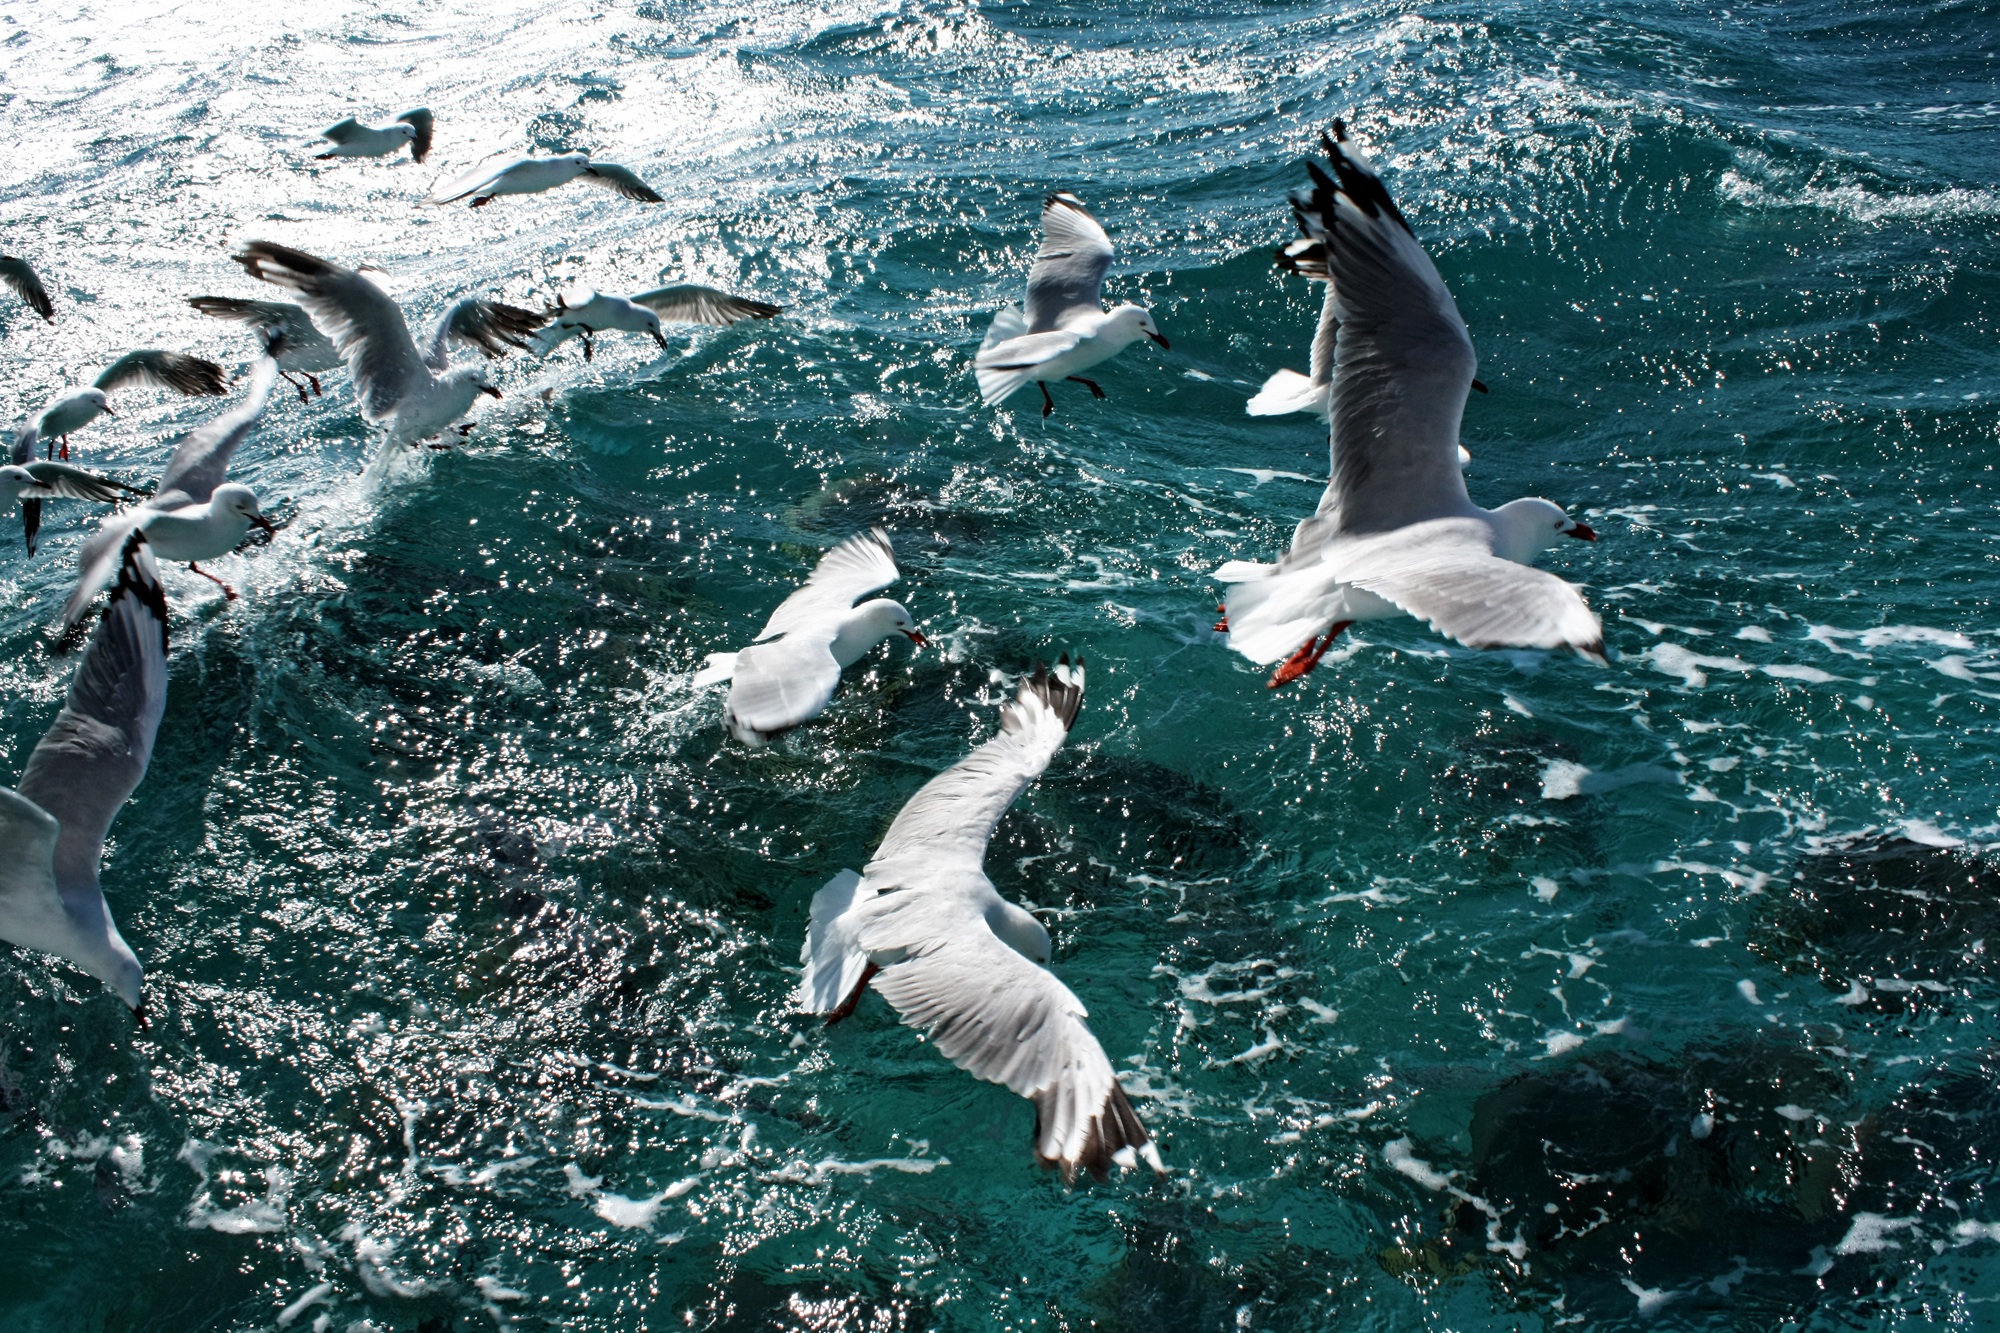
sea, ocean, bird, seabird, gull, biology, fish, vertebrate, marine mammal, marine biology